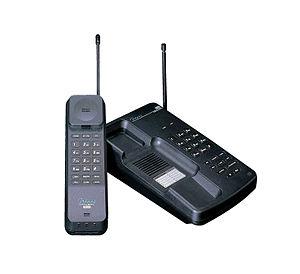
VTech est une société multinationale de produits électroniques basée à Hong Kong. Elle fait partie des plus grands fabricants mondiaux de jouets éducatifs électroniques et de téléphones filaires et sans fil. La société est cotée en bourse à Londres et à Hong Kong.